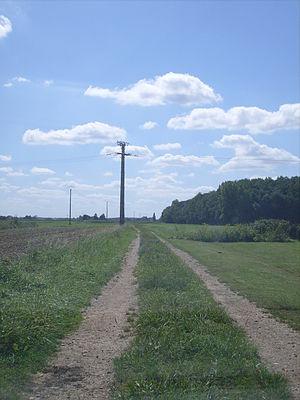
La Voie Romaine à Raconnay (Gergy)
Gergy est une commune française située dans le département de Saône-et-Loire en région Bourgogne-Franche-Comté, à environ 10 kilomètres au nord-est de Chalon-sur-Saône.